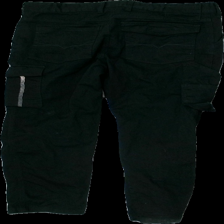
View: back
Type: Trousers
Category: Men
Brand: Not in the list
Brand text on label: Njörnkläder
Colors: Black
Material: 100% Cotton
Cut: Loose
Season: All
Stains: Major
Damage: stained
Damage location: bottom right
Price range: <50
Recommended usage: Recycle
Description: black cargo workwear